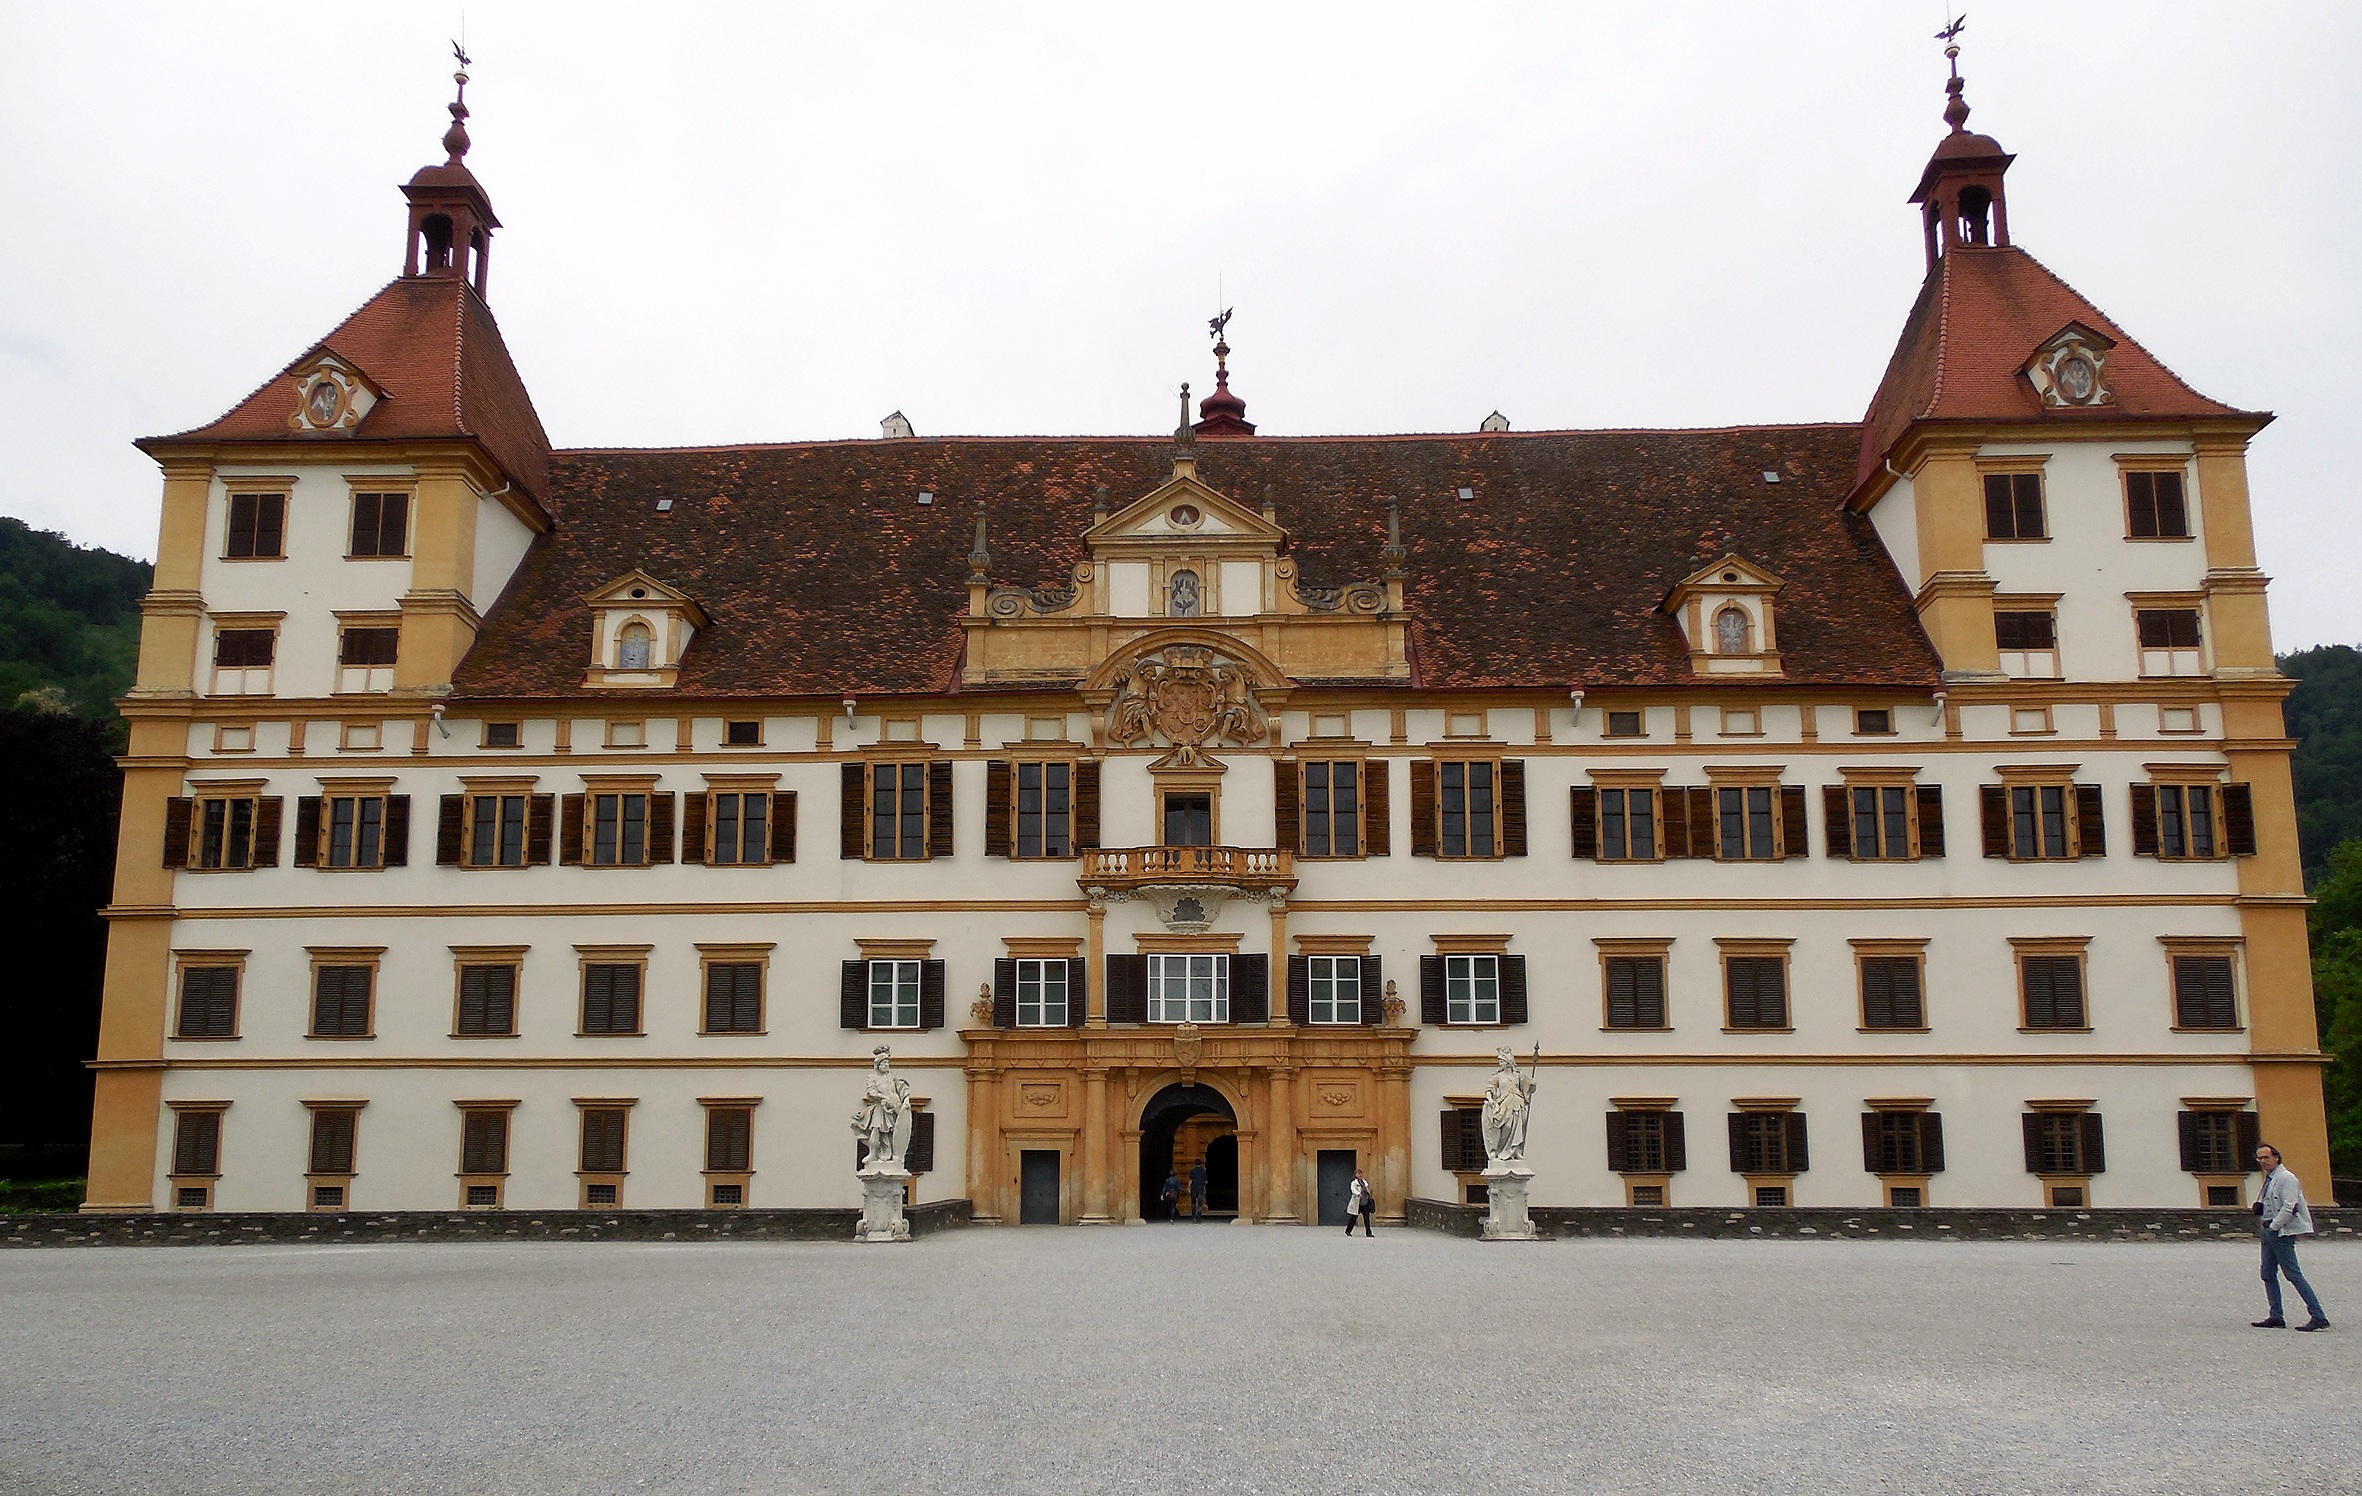
architecture, house, town, building, chateau, palace, castle, landmark, facade, austria, monastery, synagogue, town square, estate, manor house, stately home, seat of local government, eggenberg graz